Beauty's Exotic Dance: Torture!

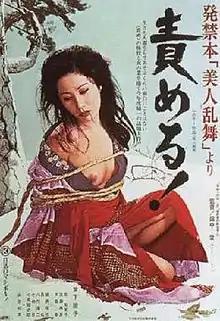
Theatrical poster for "Beauty's Exotic Dance: Torture!" (1977)

"aka" Torture! "and" From the Banned Book "Wild Dance of a Beautiful Woman": Torture! is a 1977 Japanese film in Nikkatsu's "Roman porno" series, directed by Noboru Tanaka and starring Junko Miyashita. Set during the Taishō period, it uses Nikkatsu's superior technical resources to create what Jasper Sharp calls a pink film-style "sumptuous festival of cruelty" portraying the artistic life of the photographer, writer and "kinbakushi", Seiu Itō.